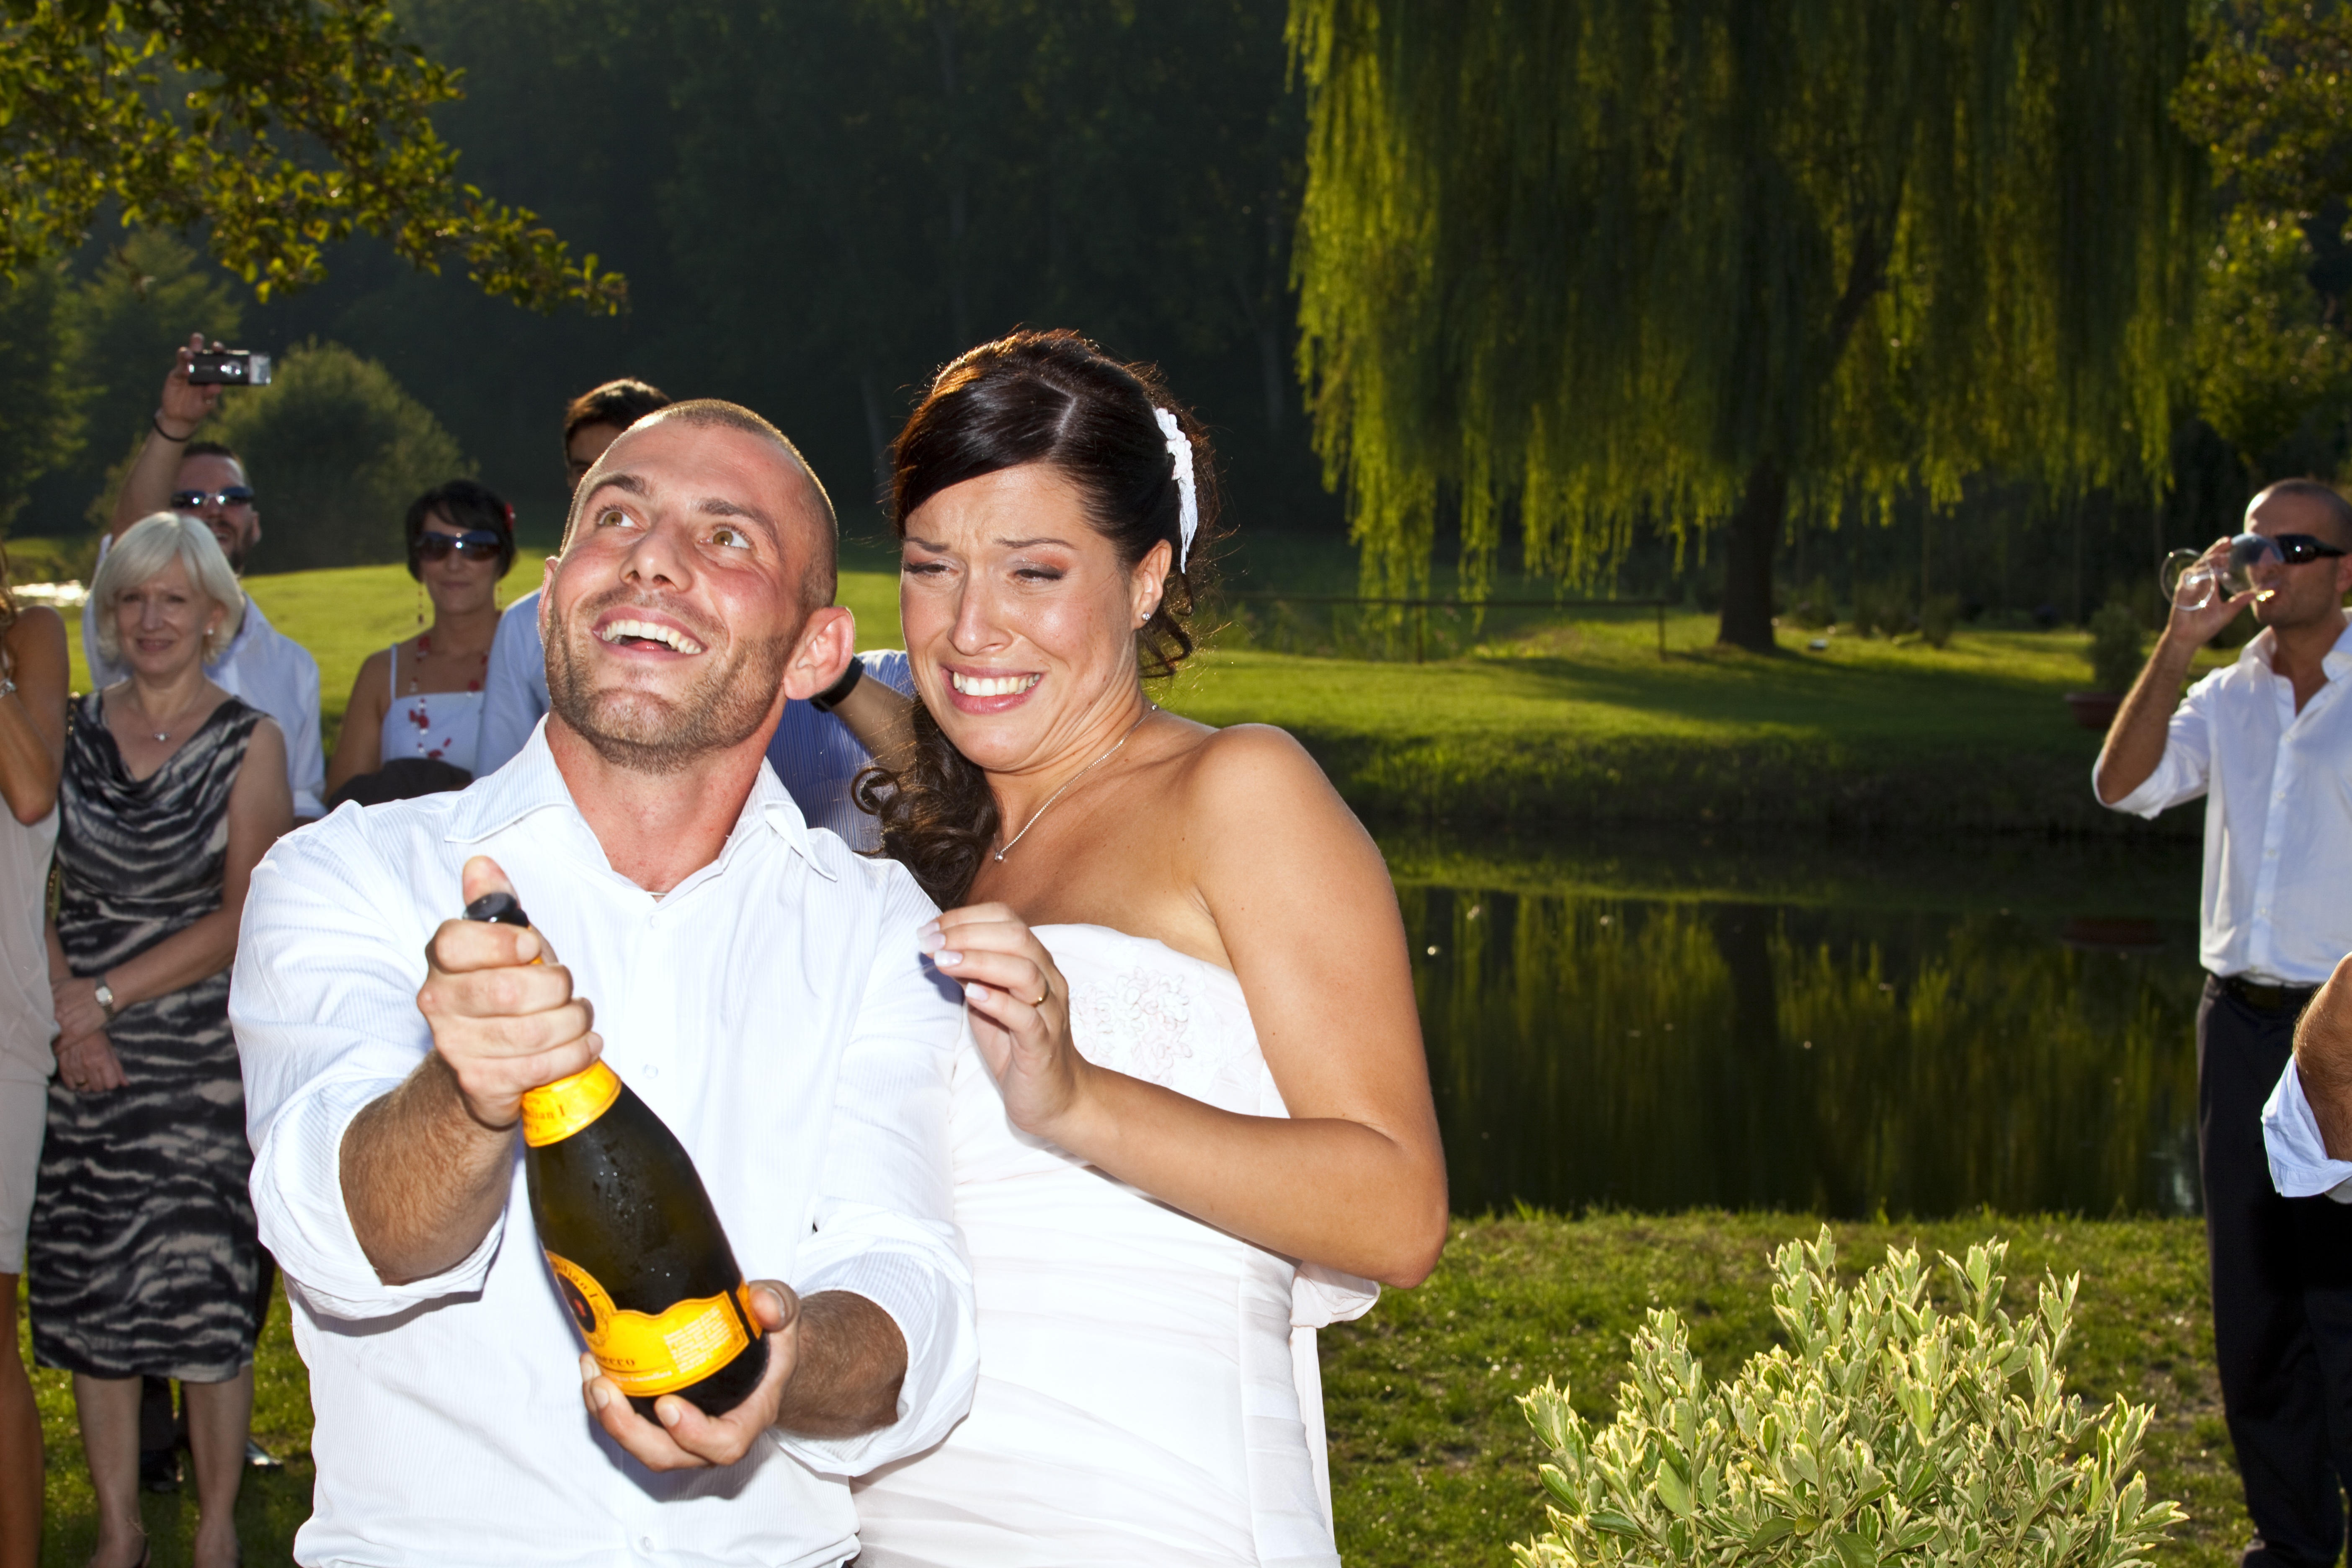
people, wine, white, love, romance, wedding, bride, groom, marriage, engagement, white dress, family, ceremony, dress, hearts, anniversary, tradition, feast, feelings, charm, sparkling wine, valentine's day, festivity, cheerfulness, in love, newlyweds, spouses, formal wear, social group